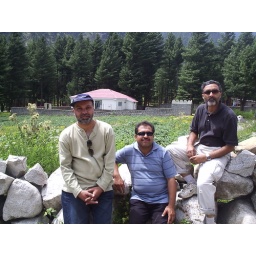
At Kamrat, forest rest house in backgriund.